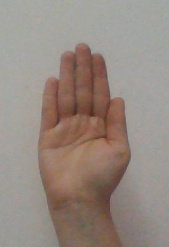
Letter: seen